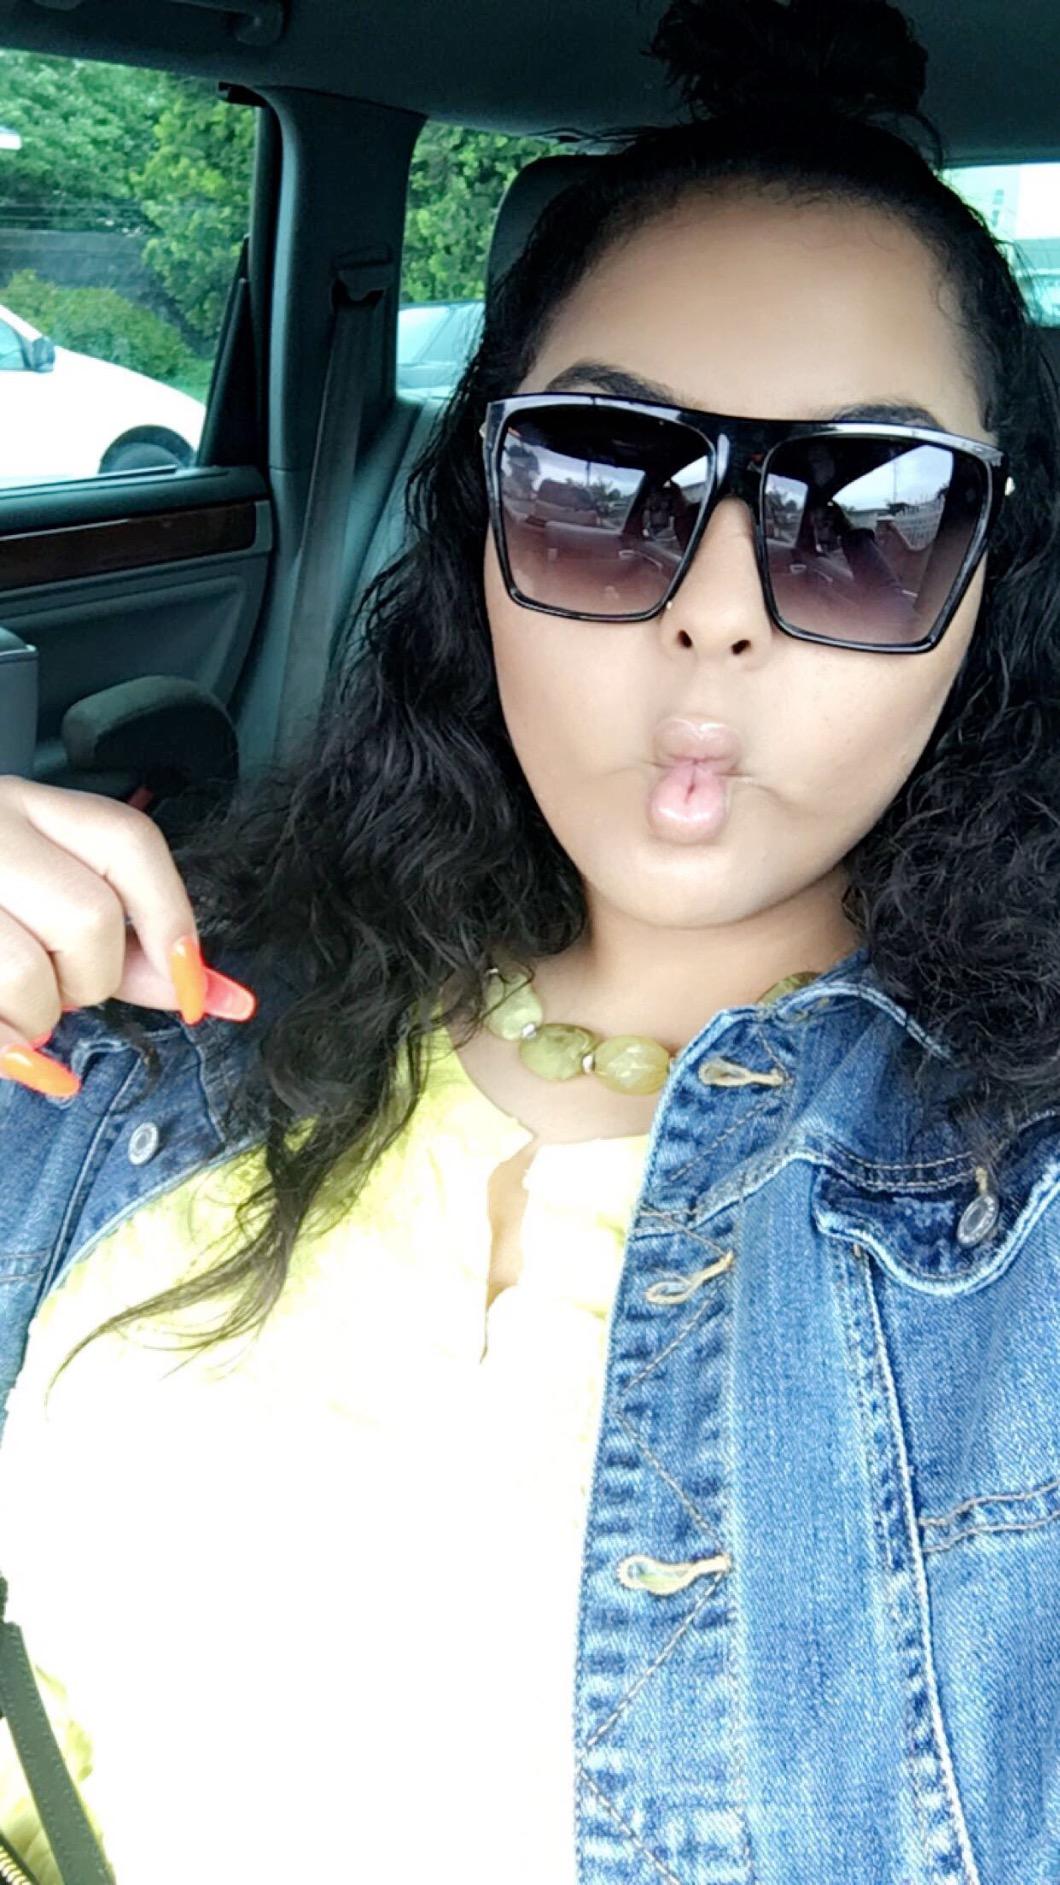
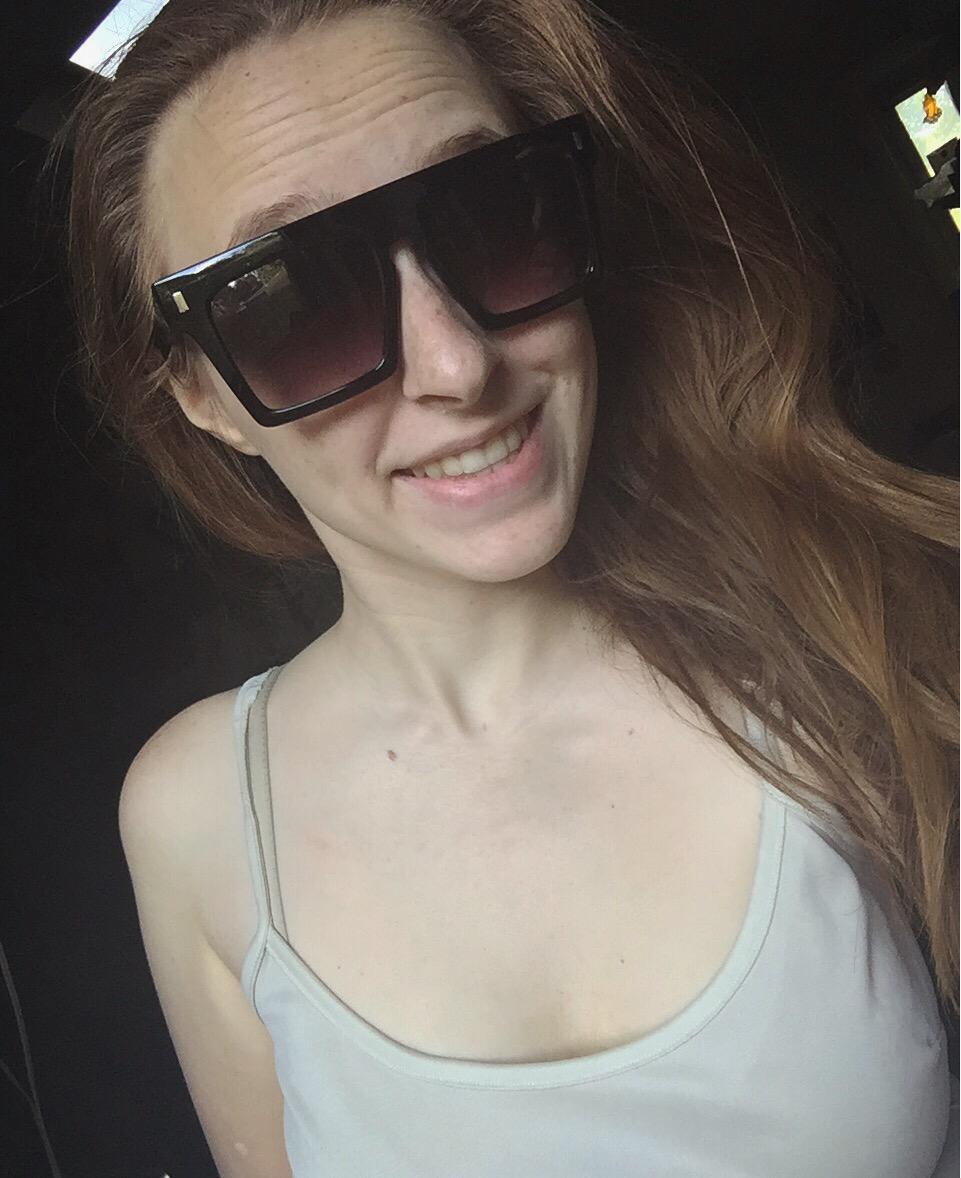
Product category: accessories_sunglasses
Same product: no